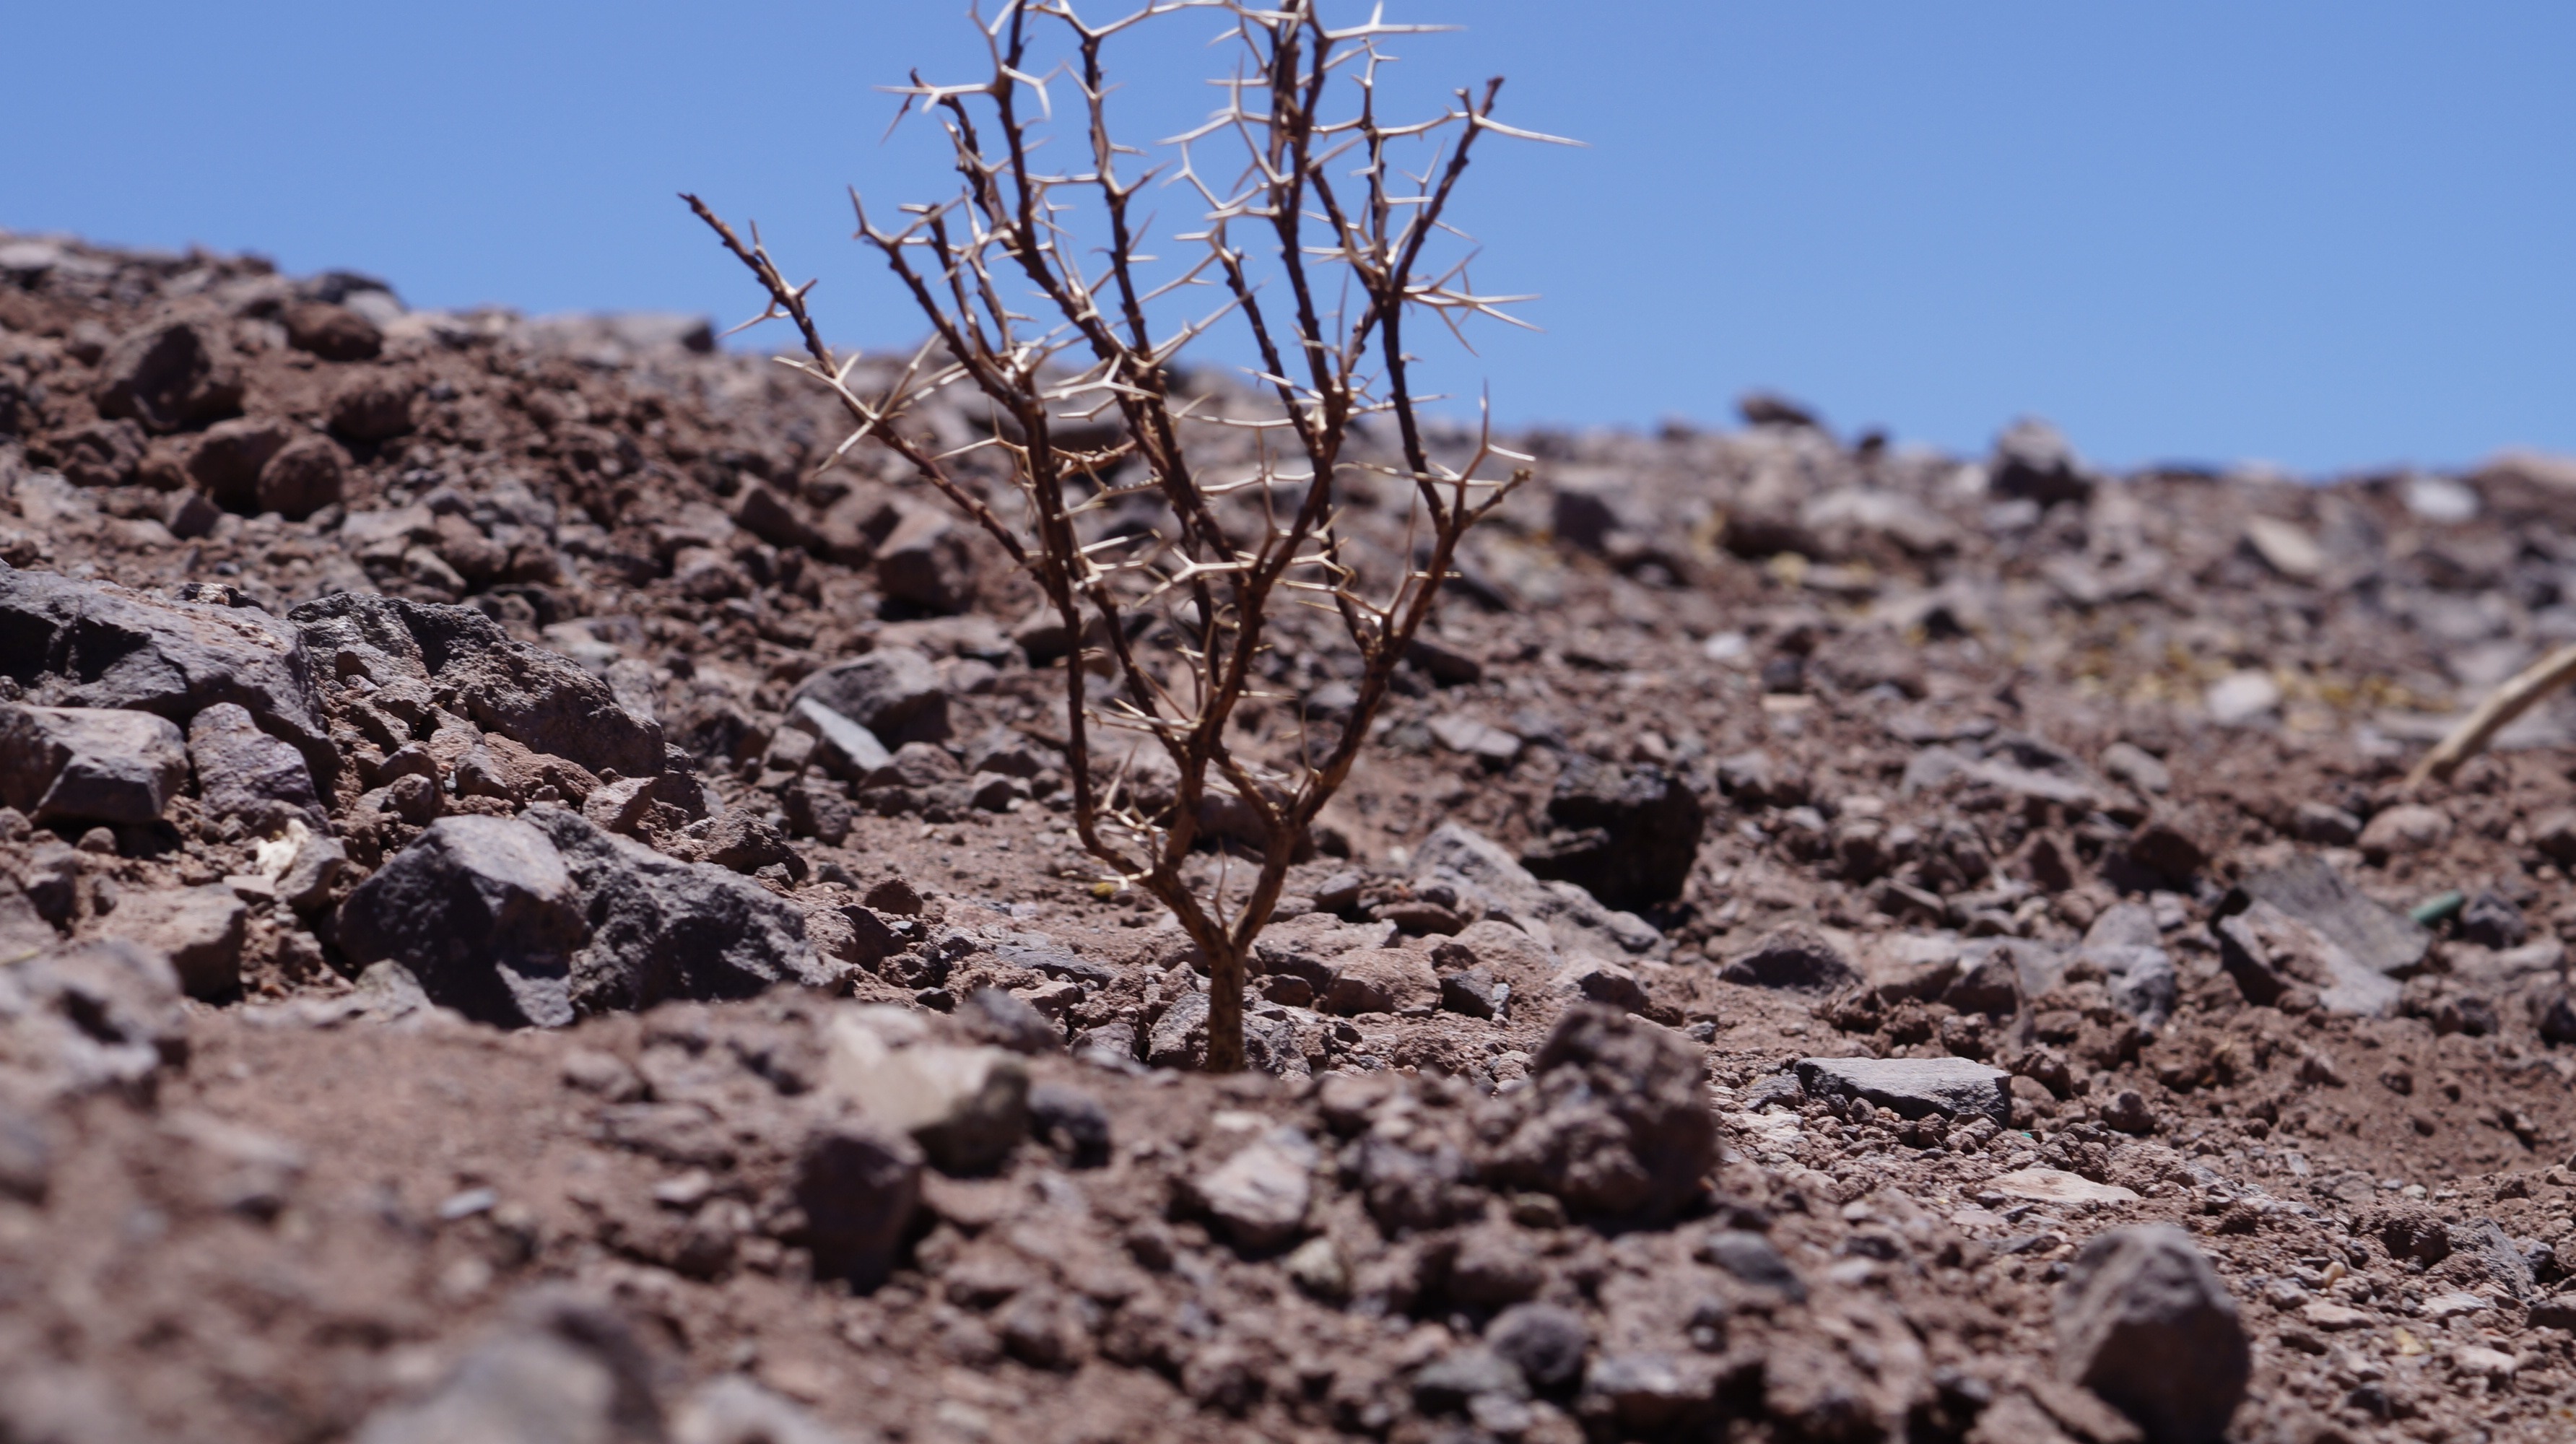
landscape, rock, plant, desert, flower, dry, soil, geology, dry tree, natural environment